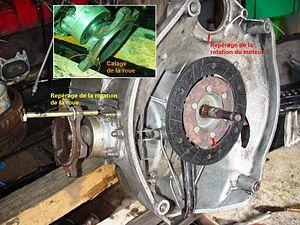
Principe de le mesure permettant l'identification de la boîte de vitesses
La 2CV Citroën et ses modèles dérivées ont été équipés d'une même boîte de vitesses, à l'architecture particulière, proposant 4 rapports synchronisés et une marche arrière. Depuis 1949 jusqu'en 1990, la même disposition à 4 arbres deux à deux coaxiaux a été conservée. Les valeurs des rapports de transmission sont toutefois différentes pour chaque modèle en fonction de la masse du véhicule, de la puissance du moteur, et de l'utilisation envisagée du véhicule.